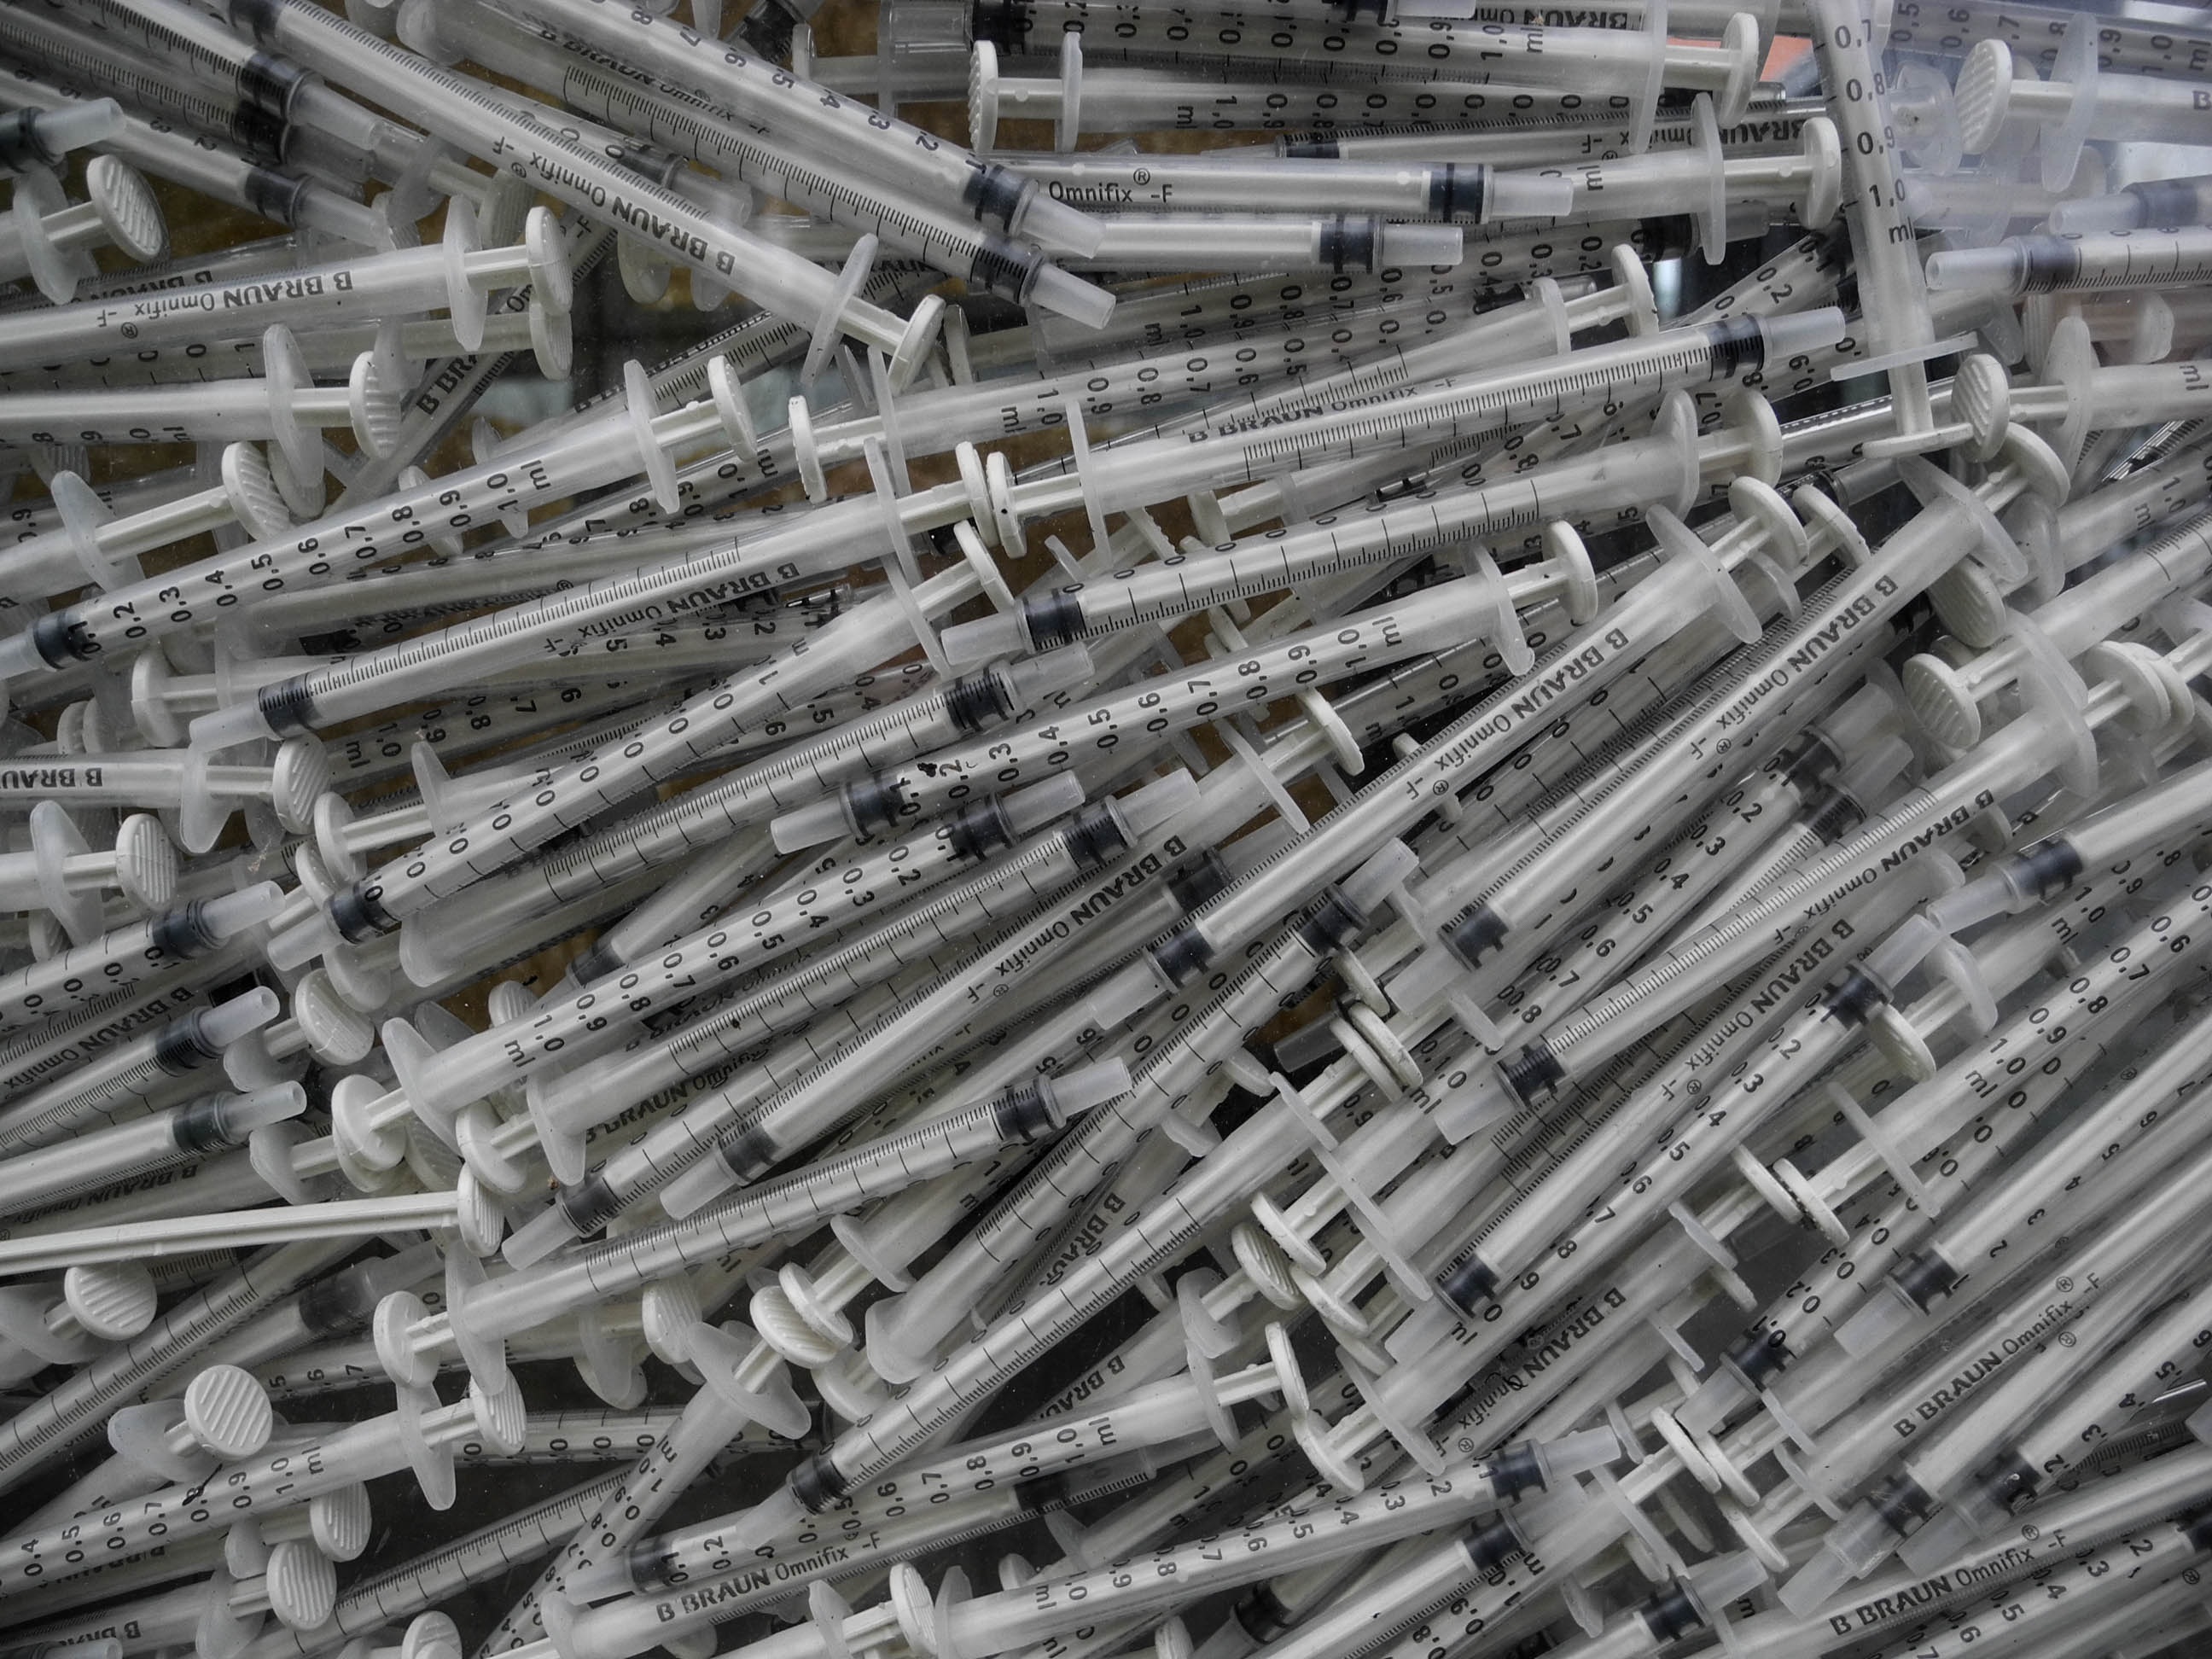
line, metal, industry, medicine, material, expo, hospital, scaffolding, iron, drug, doctor, syringe, scrap, medical, healing, inject, reinforced concrete, christ chapel, active substance